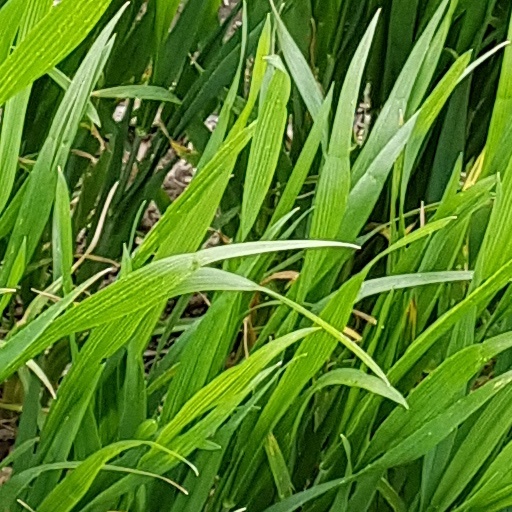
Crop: wheat